Andrew Johnson (footballer, born 1981)

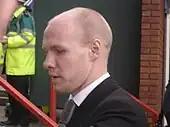
Johnson in 2005

Johnson's made a strong start to his career at Palace by scoring a hat-trick in the 5–0 thrashing of rivals Brighton & Hove Albion on 26 October 2002, and then another, in the next match, at Walsall. Despite this, he made few appearances until manager Trevor Francis was dismissed with the Eagles mid-table, and replaced by Steve Kember. Kember was replaced by Iain Dowie a few months into the 2003–04 season. Under the new manager, Johnson ended the season as top scorer in the 2003–04 First Division season with 32 goals. Palace reached the play-offs and were promoted into the Premier League for 2004–05 after beating West Ham United 1–0 in the final.